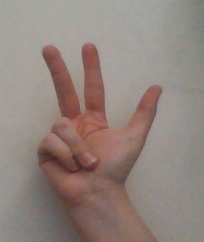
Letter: al